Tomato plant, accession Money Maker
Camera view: vertical (180 deg); turntable rotation: 270 degrees
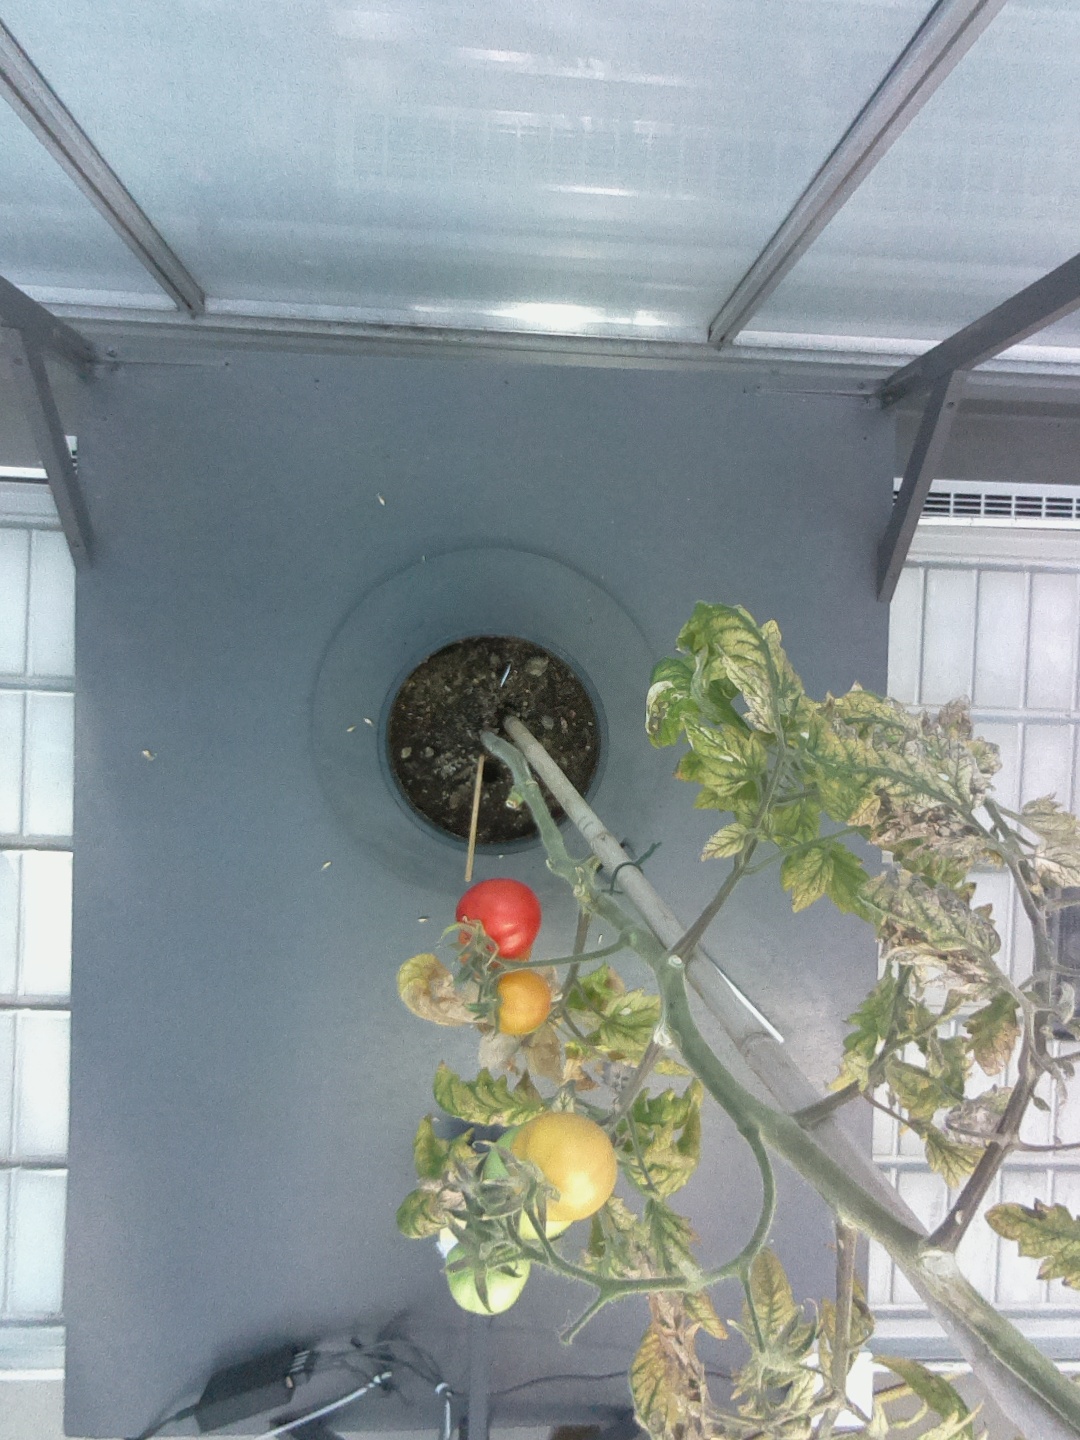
BBCH growth stage 85: 50%-60% of fruits show typical fully ripe color